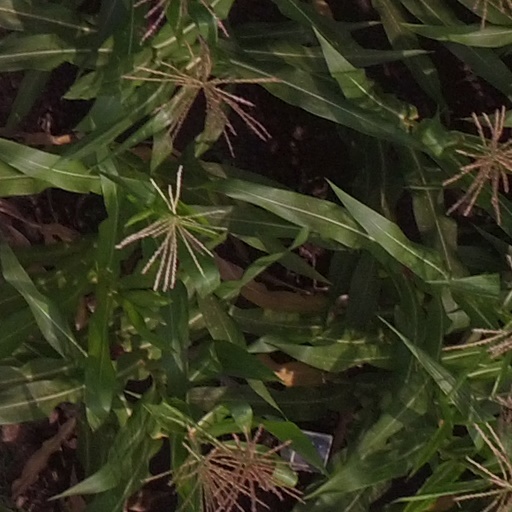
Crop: maize; corn